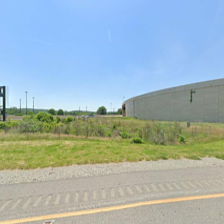
Label: streetView